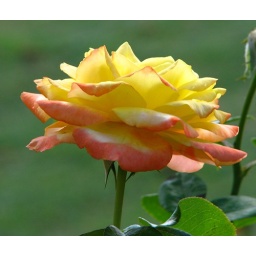
Seen in the plaza rose garden to the right of cinderella's castle